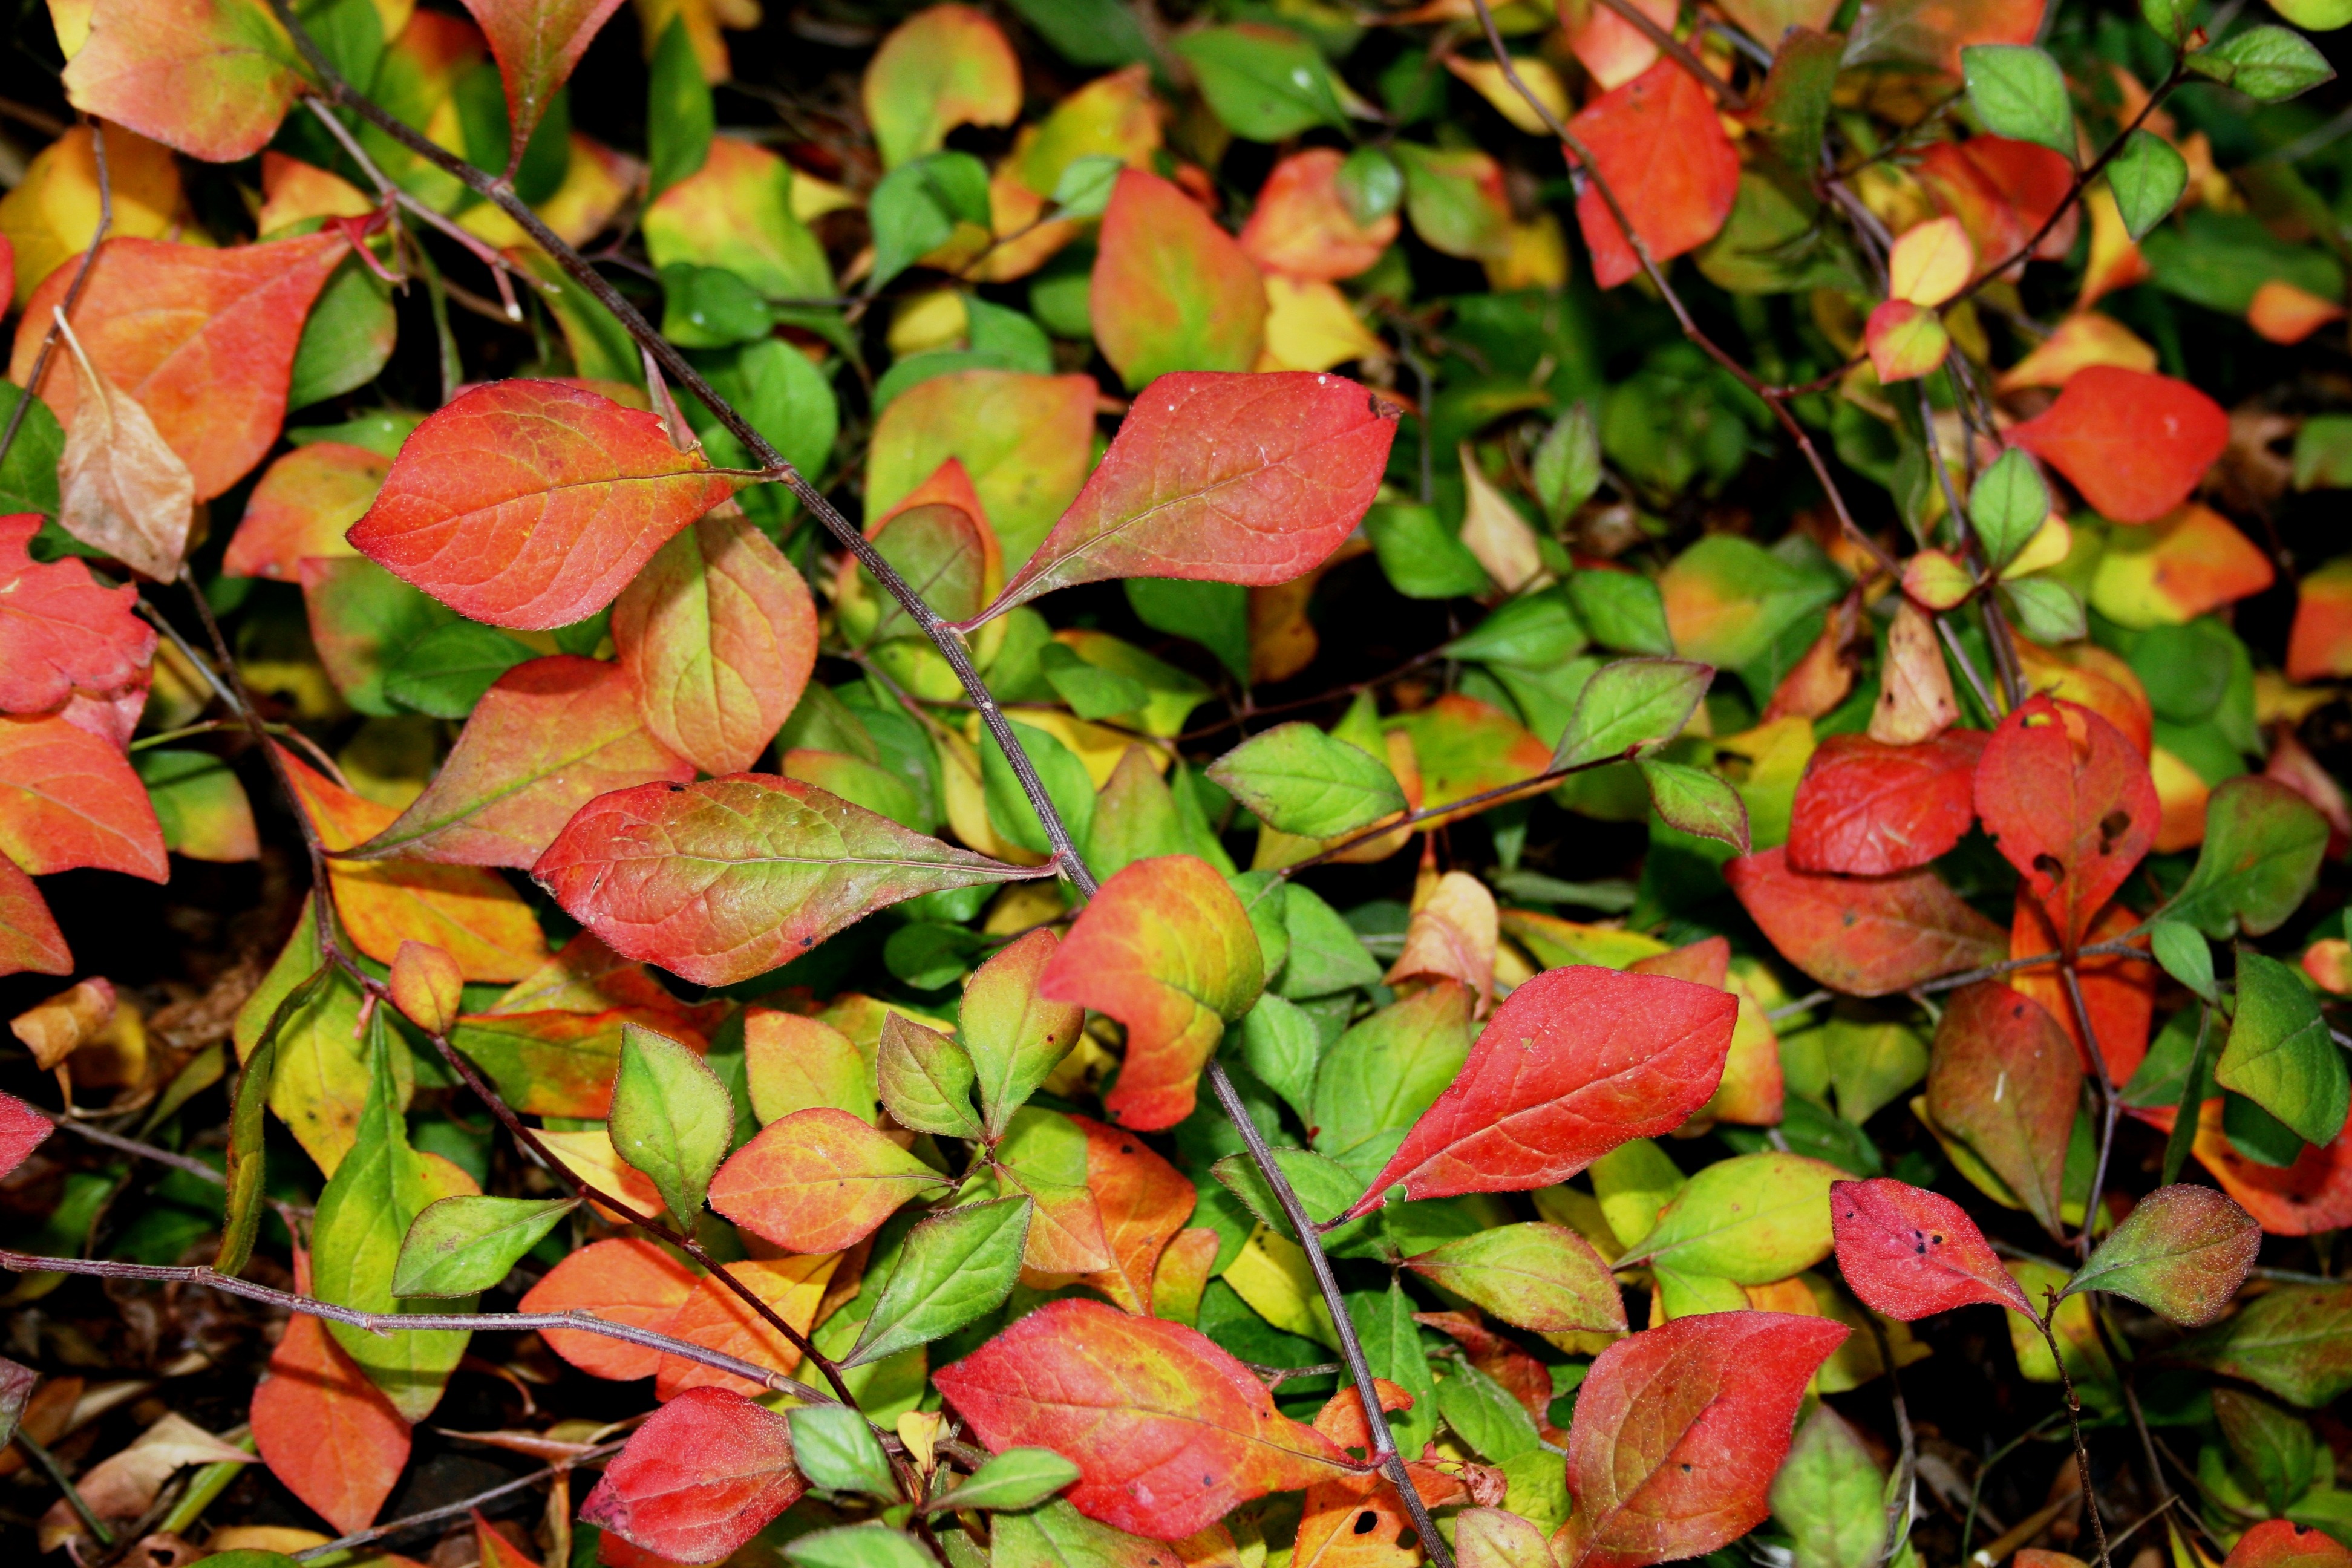
growth, plant, leaf, autumn, garden, flora, dense, leaves, shrub, bright, groundcover, greens, reds, yellows, ground cover, thick carpet, under foot